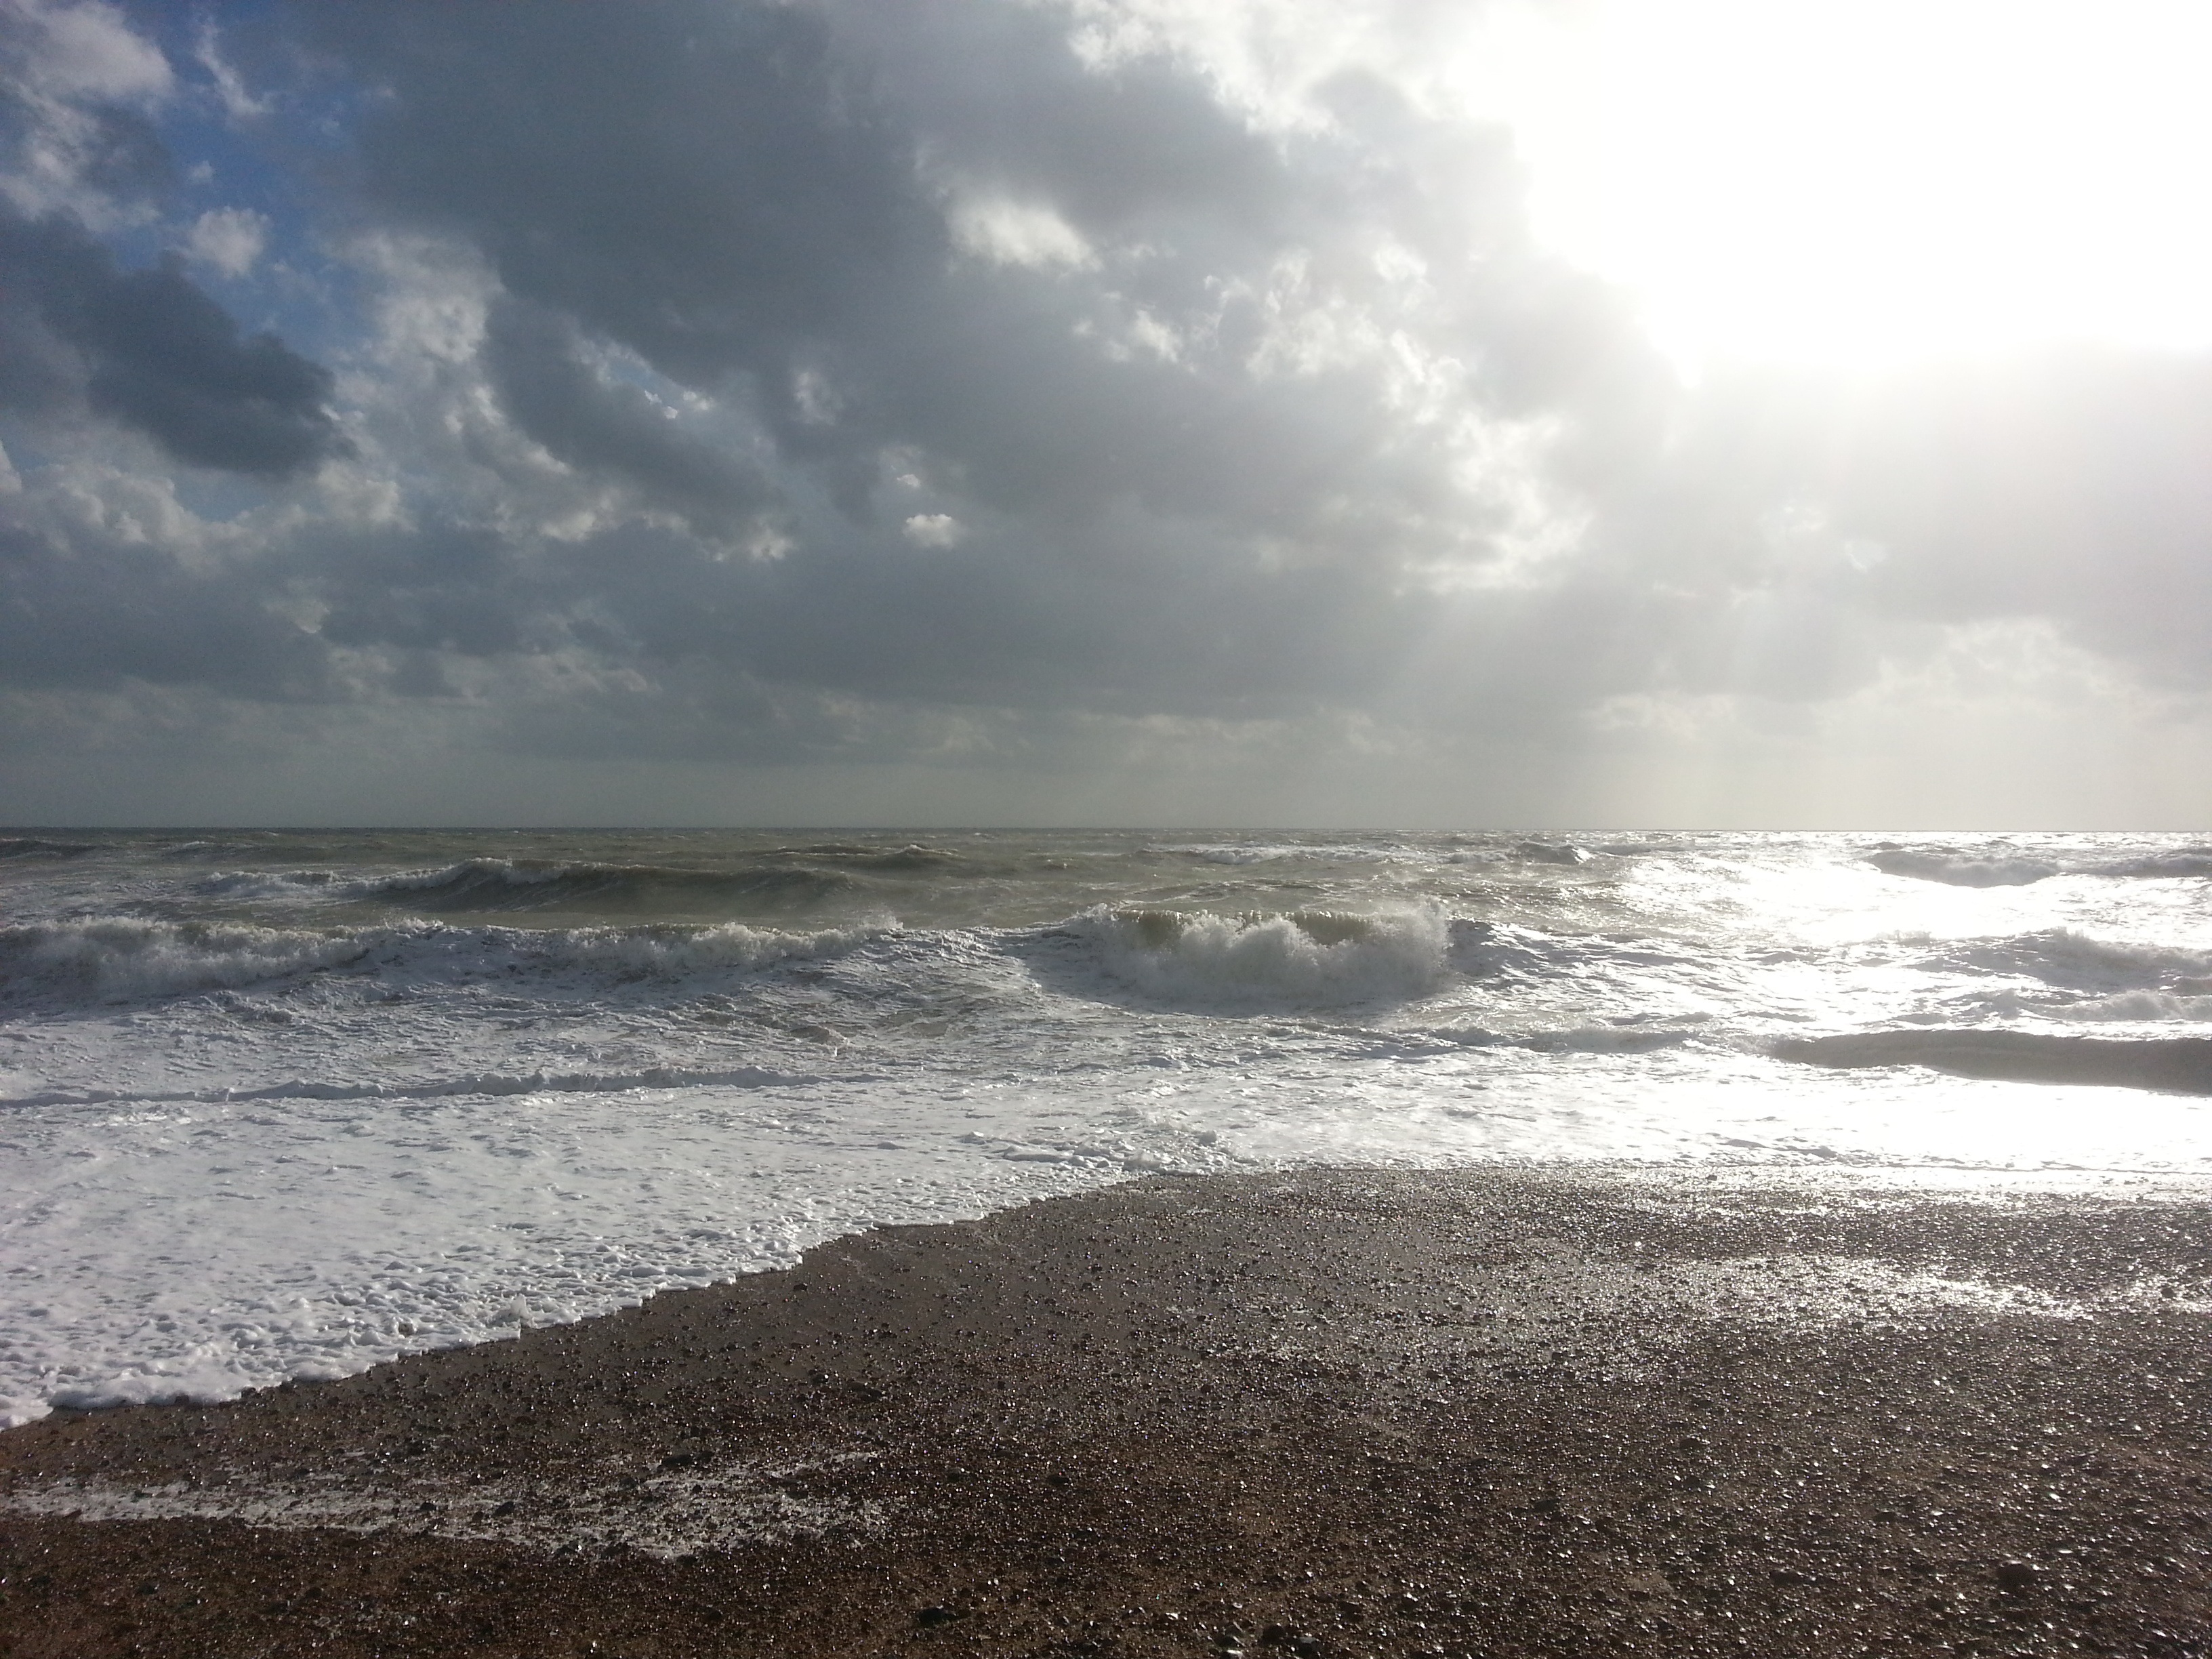
beach, sea, coast, sand, rock, ocean, horizon, cloud, sky, sunlight, cloudy, shore, wave, weather, body of water, mudflat, wind wave